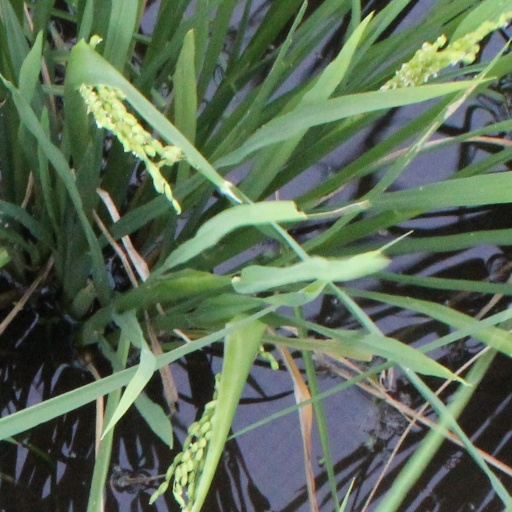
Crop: rice